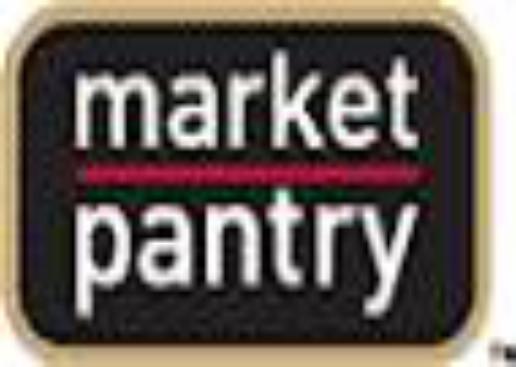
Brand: Market Pantry
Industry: Food